Nangna Nokpa Yengningi

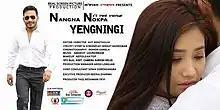
Theatrical release poster

Nangna Nokpa Yengningi (English: "Want to See You Smile") is a 2015 Manipuri film directed by Ajit Ningthouja, written by Herojit Naoroibam and produced by Th. (O) Bedamani Devi, presented by Poknapham. It stars Bonium Thokchom and Soma Laishram in the lead roles. The film was released on 6 November 2015 at Bhagyachandra Open Air Theatre (BOAT).